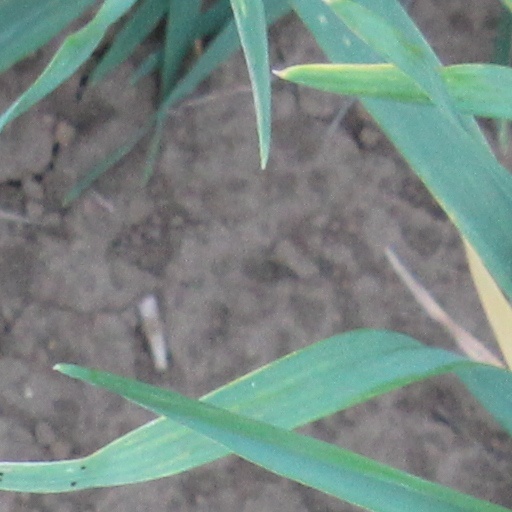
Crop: wheat